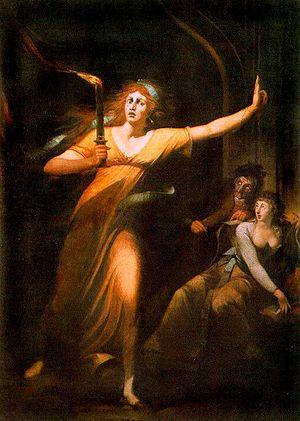
Lioudmyla Viktorivna Monastyrska, née en 1975 à Kiev, est une soprano ukrainienne, principalement connue pour son interprétation de grands rôles verdiens tels que Lady Macbeth, dans Macbeth, ou Aida, dans l'opéra du même nom.
Macbeth est une tragédie de William Shakespeare. Elle prend place dans l'Écosse médiévale et retrace de manière très romancée le règne de Macbeth, en s'inspirant de près du récit qu'en fait Raphael Holinshed dans ses Chroniques, parues en 1587. Dévoré d'ambition, le général Macbeth commet le crime de régicide pour s'emparer du pouvoir, poussé par son épouse Lady Macbeth, mais la culpabilité et la paranoïa les font peu à peu sombrer dans la folie.